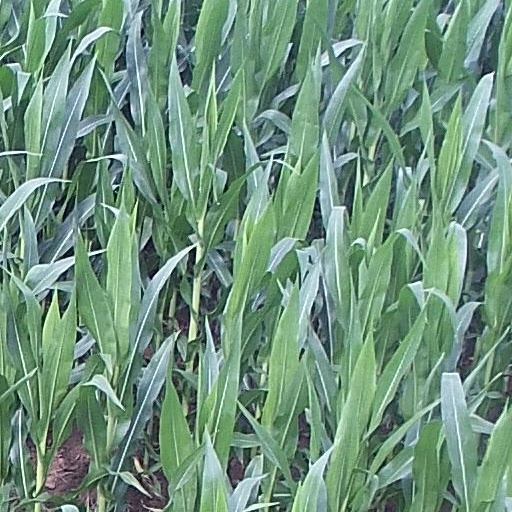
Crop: maize; corn